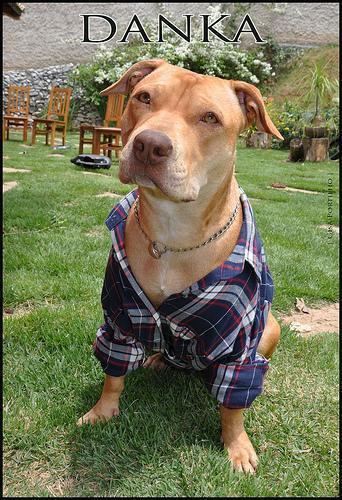
american pit bull terrier